Superman: Lois and Clark

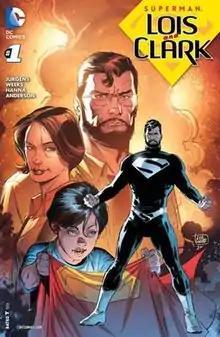
"Superman: Lois and Clark" #1, art by Lee Weeks.

Superman: Lois and Clark is an eight-issue comic book limited series published by DC Comics, written by Dan Jurgens and art by Lee Weeks. The series is notable for the reintroduction of the post-Crisis Superman and Lois Lane, in DC continuity after DC erased the characters in the 2011 New 52 relaunch. The series follows the life and adventures of Superman/Clark Kent, his wife Lois Lane, and their son Jon Kent, as they face new challenges living in the New 52 universe.